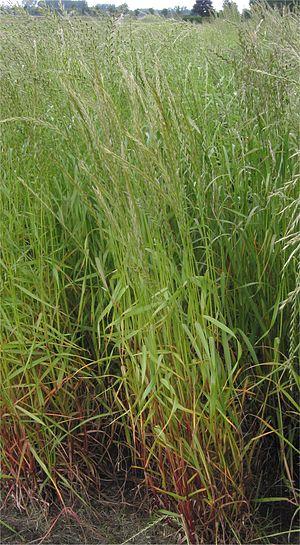
Le ray-grass d'Italie est une espèce de plantes monocotylédones de la famille des Poaceae, sous-famille des Pooideae, originaire des régions tempérées et chaudes de l'Ancien Monde.